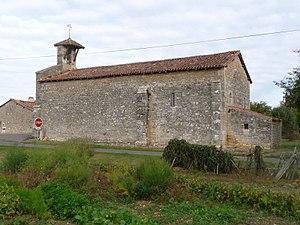
église de Turgon, Charente, France
Turgon est une commune du Sud-Ouest de la France, située dans le département de la Charente.